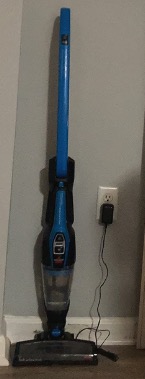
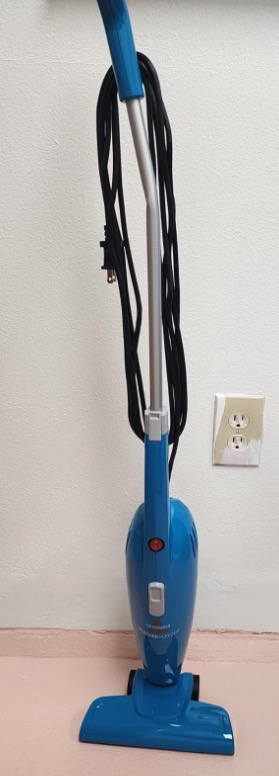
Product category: items_vacuum
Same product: no